Law Society of Ontario Archives

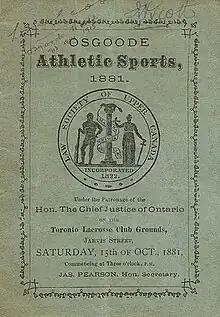
Athletic sports programme, 1881

The Archives' holdings can be searched via an on-line Description Database